Shannon Bex

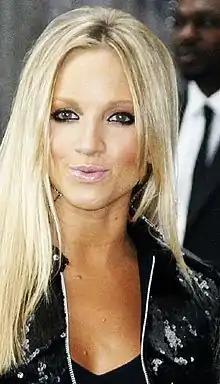
Shannon in 2006

Shannon Rae Bex (born March 22, 1980) is an American singer, dancer, and reality show personality. She was also a member of girl group Danity Kane.